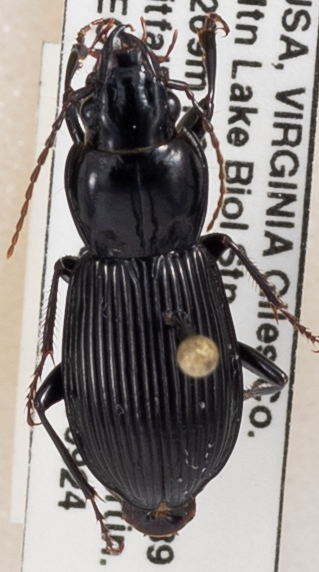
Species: Pterostichus coracinus
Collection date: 2019-09-24
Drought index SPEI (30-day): -2.09
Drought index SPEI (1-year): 1.526
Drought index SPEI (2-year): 1.69